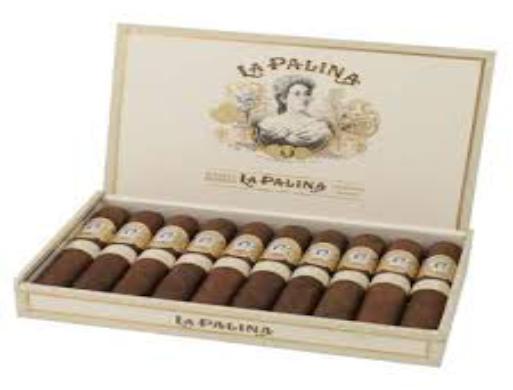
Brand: La Palina
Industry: Necessities